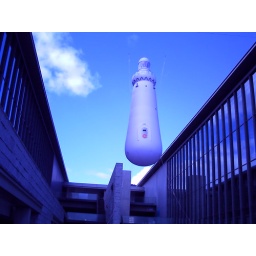
a lighthouse in the sky #3